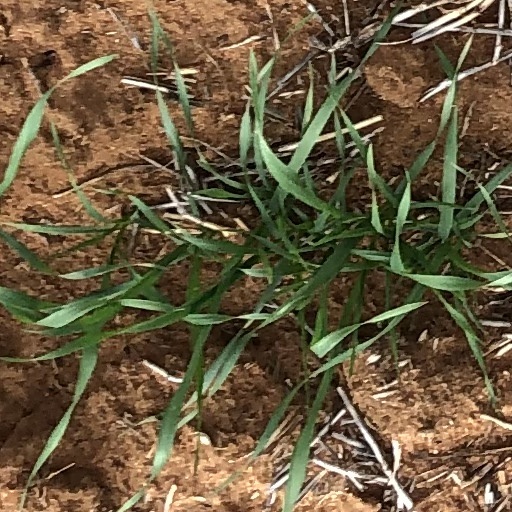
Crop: wheat